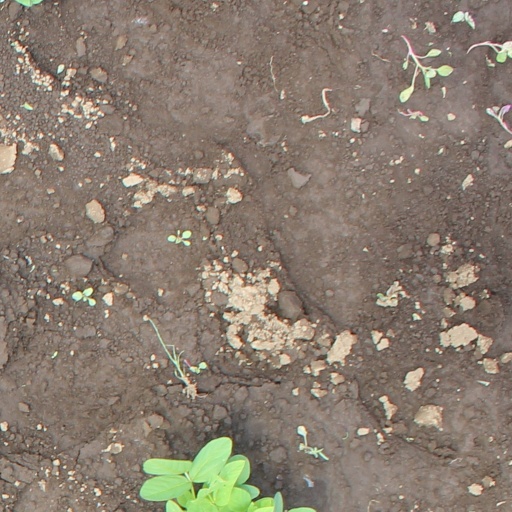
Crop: soybean